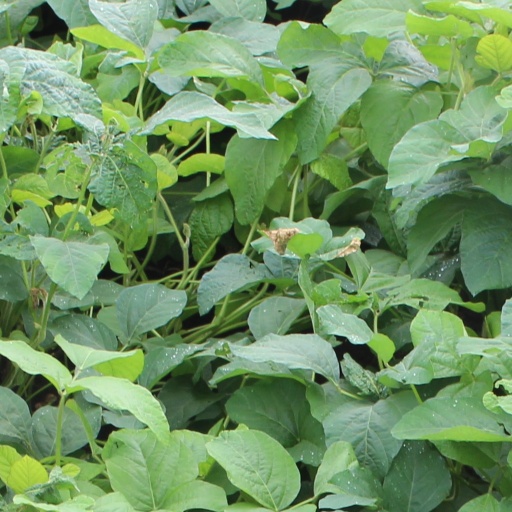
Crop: soybean